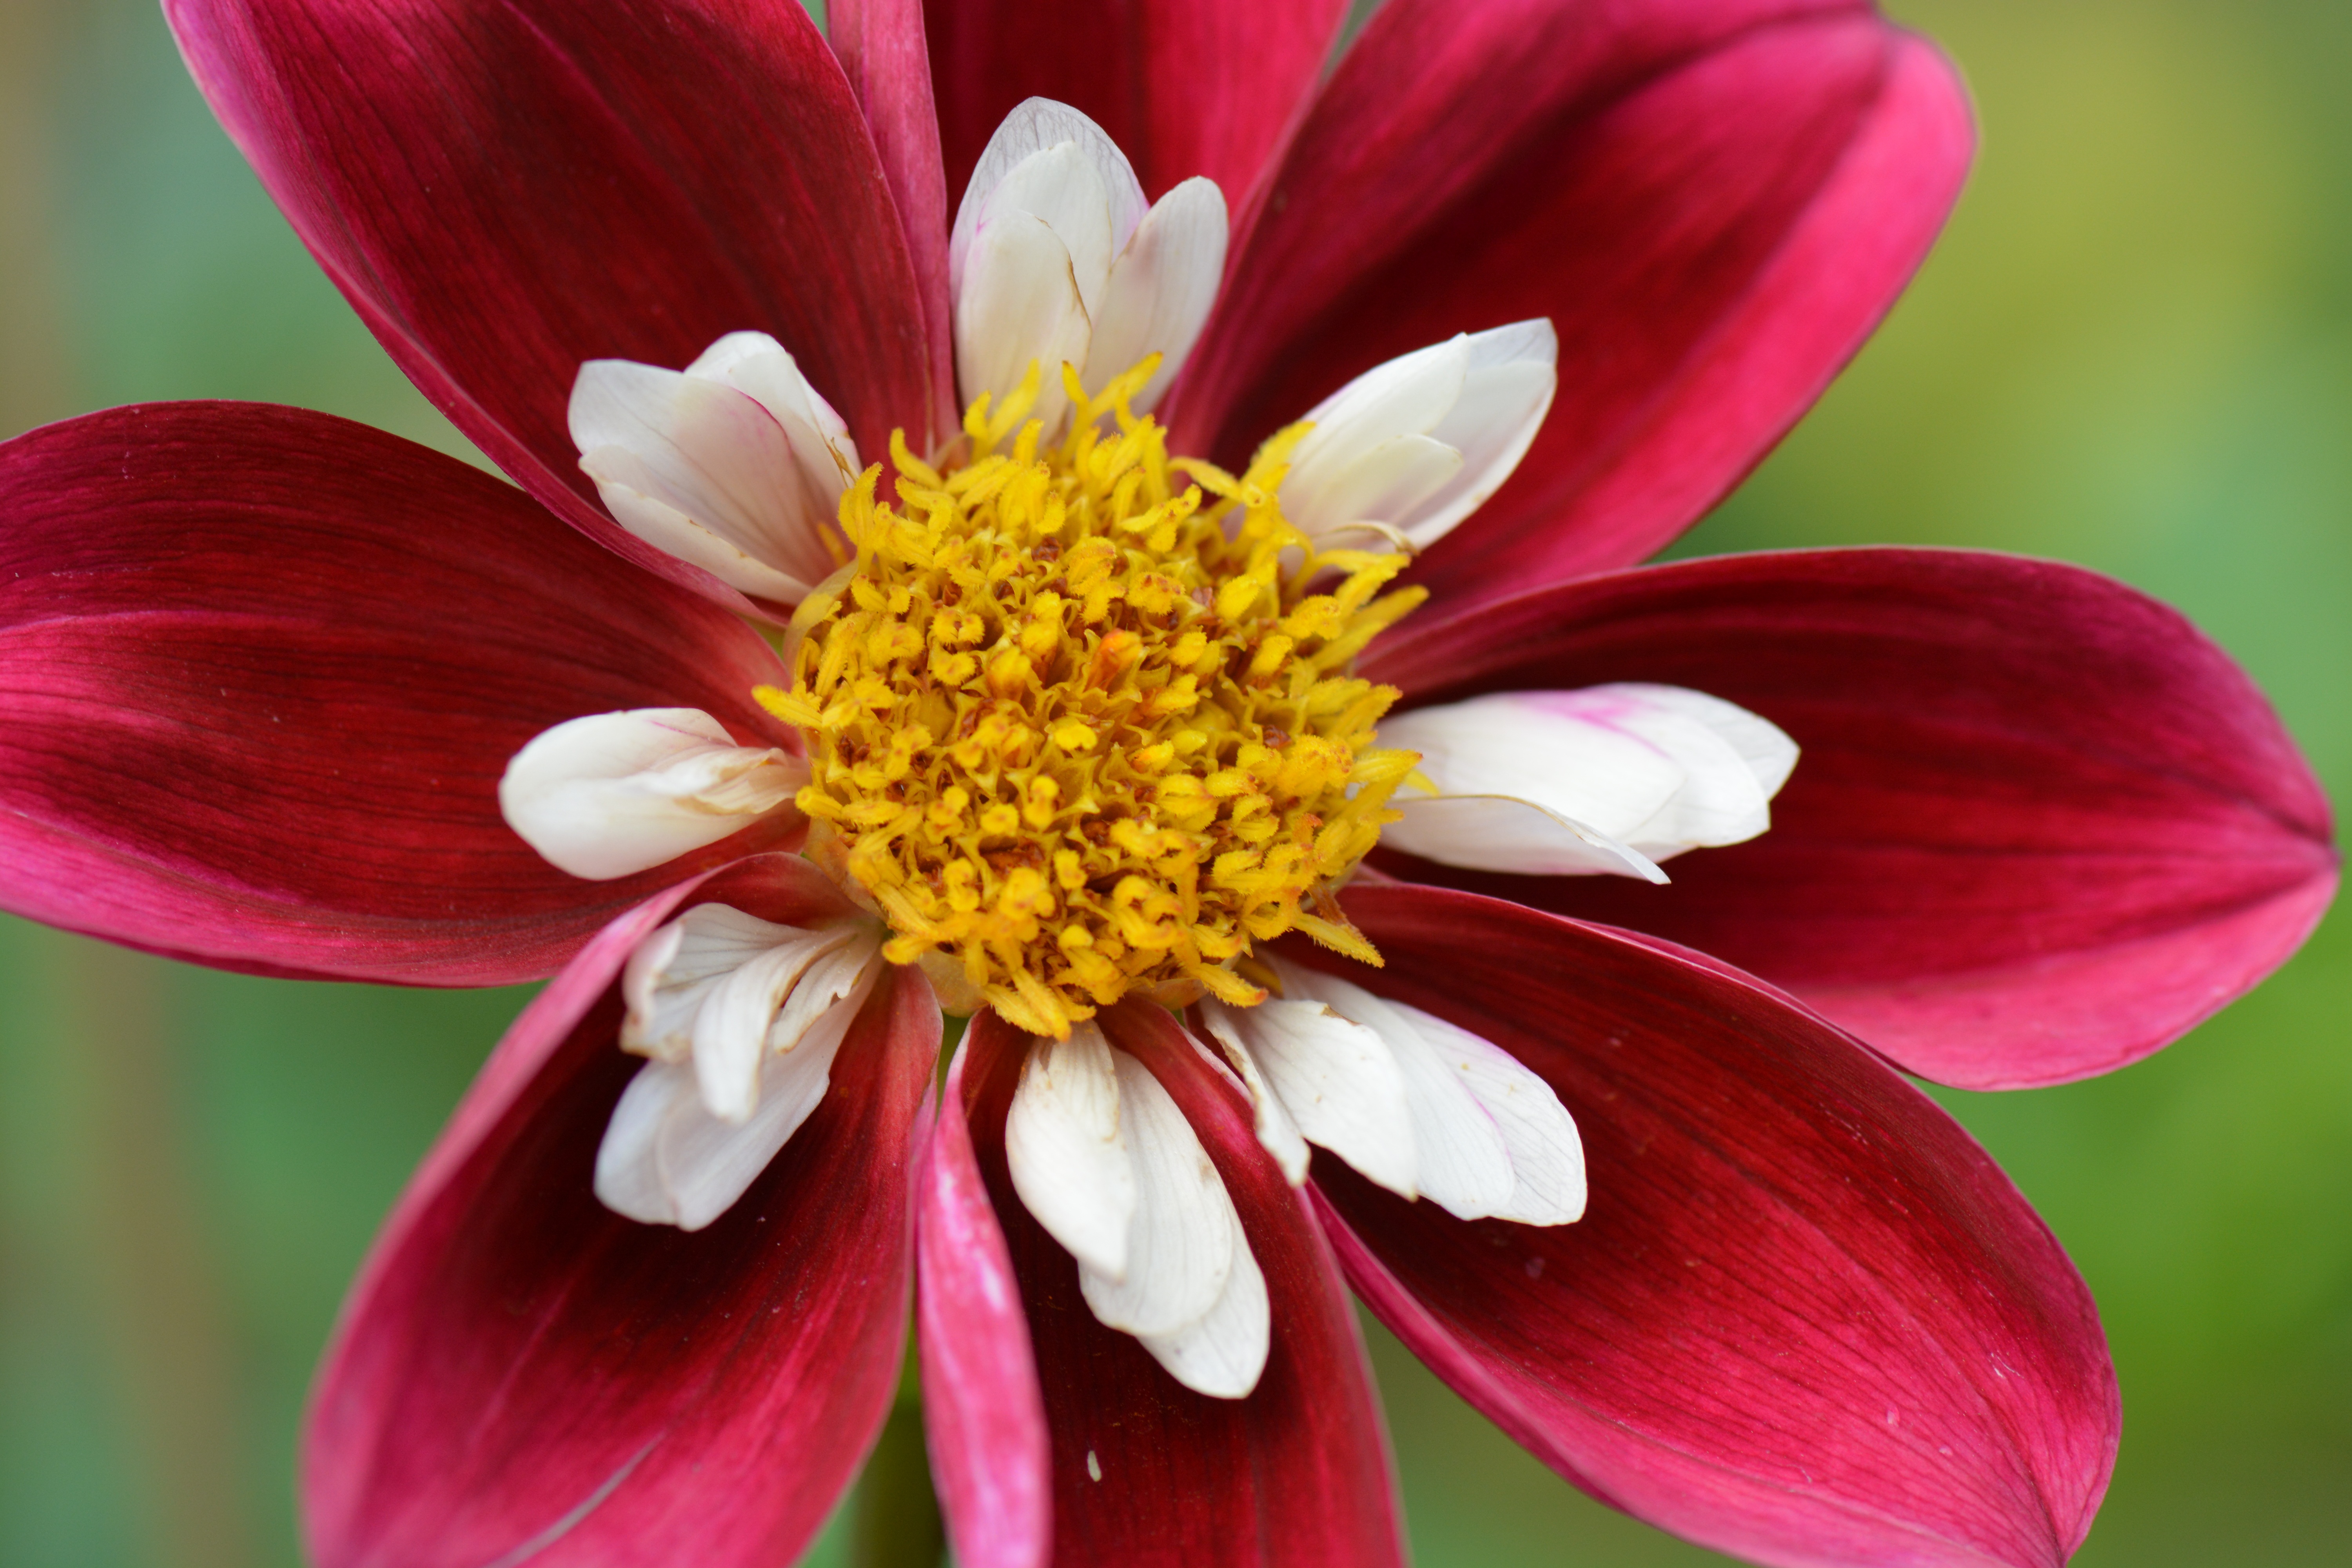
nature, blossom, plant, white, photography, flower, petal, red, botany, pink, flora, close up, dahlia, macro photography, flowering plant, daisy family, plant stem, land plant, garden cosmos